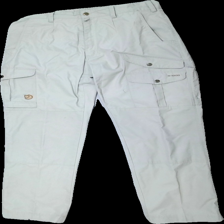
View: front
Type: Trousers
Category: Ladies
Brand: Fjällräven
Colors: Beige
Material: 75% polyester, 25% cotton
Cut: Regular
Size: 50
Stains: Minor
Price range: 100-150
Recommended usage: Reuse